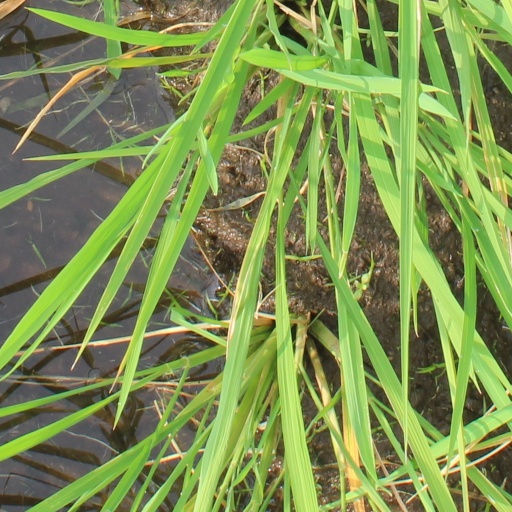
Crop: rice